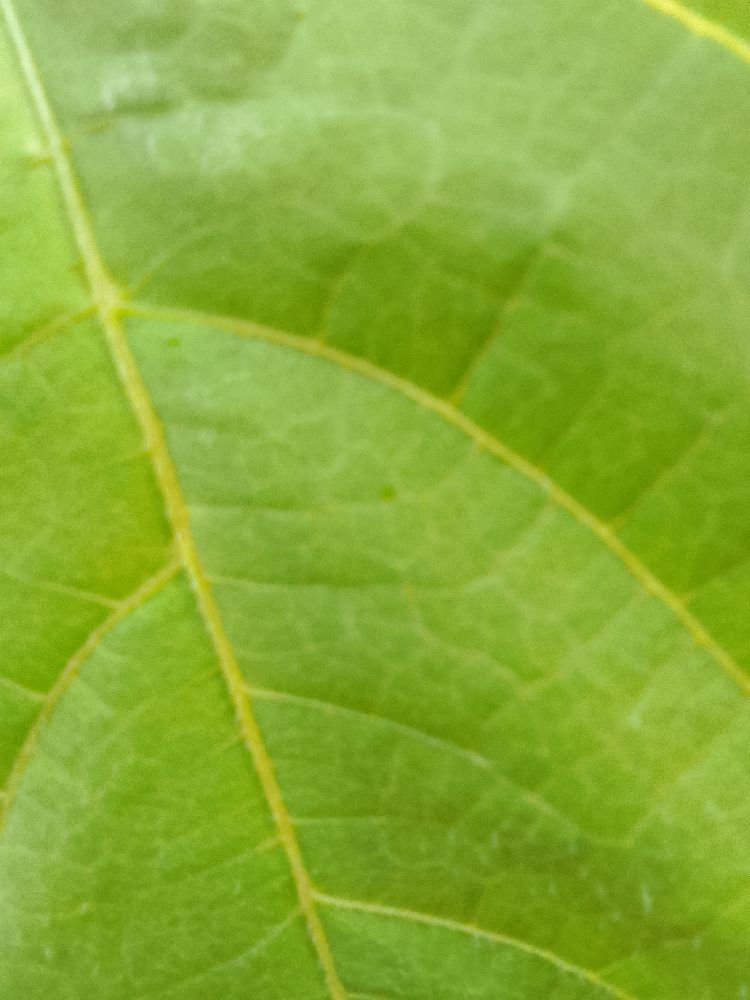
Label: healthy